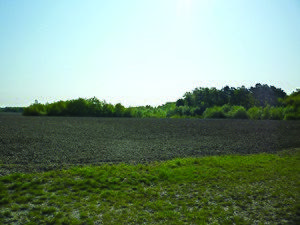
vue prise de la rue du Ran d'Abas
Saran est une commune française située dans le département du Loiret, en région Centre-Val de Loire.